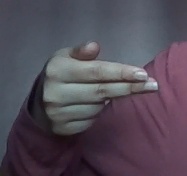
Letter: ghain